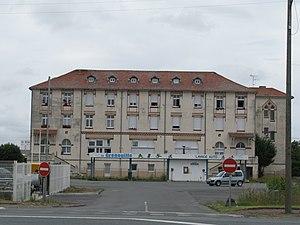
Tonnay-Charente est une commune du Sud-Ouest de la France située dans le département de la Charente-Maritime. Ses habitants sont appelés les Tonnacquois et les Tonnacquoises.